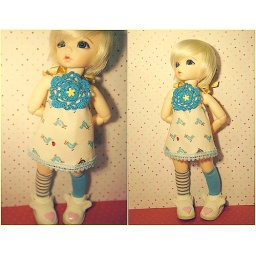
dress + socks made by me. Little birds fabric, so cute. ADAW 22/52